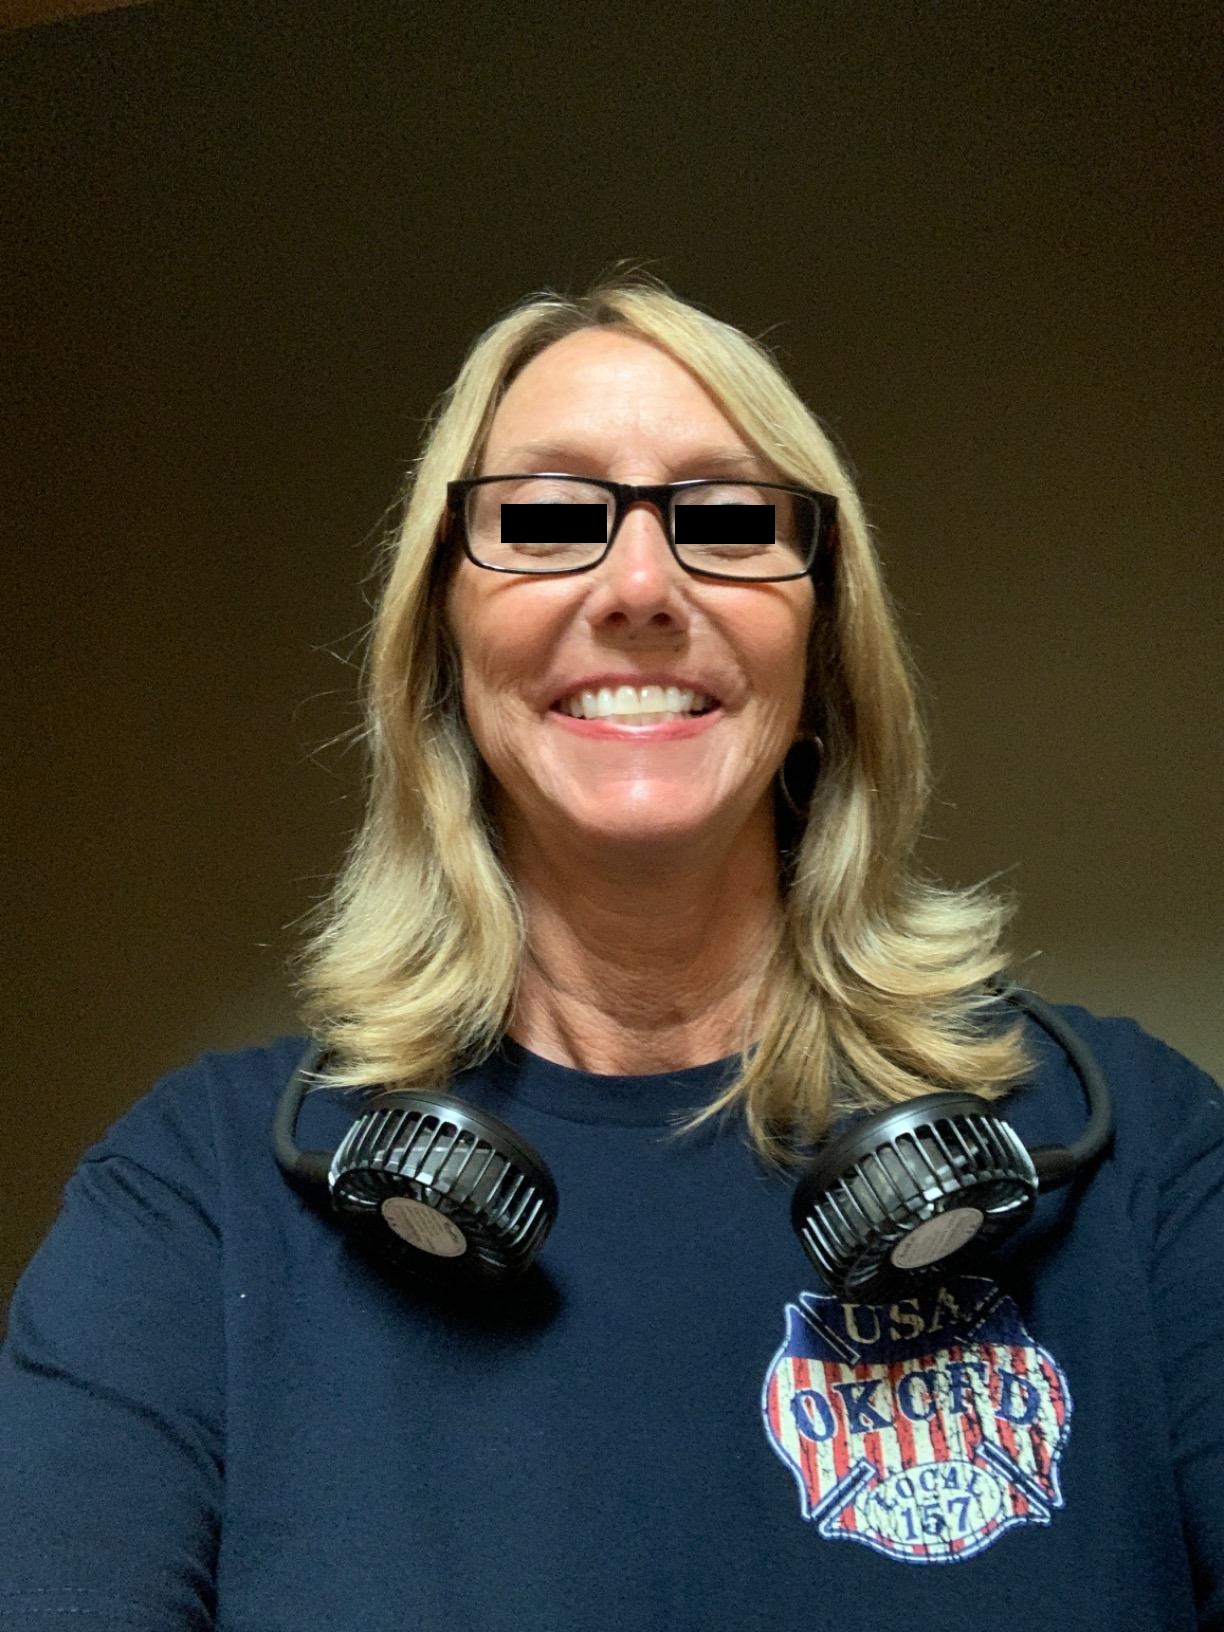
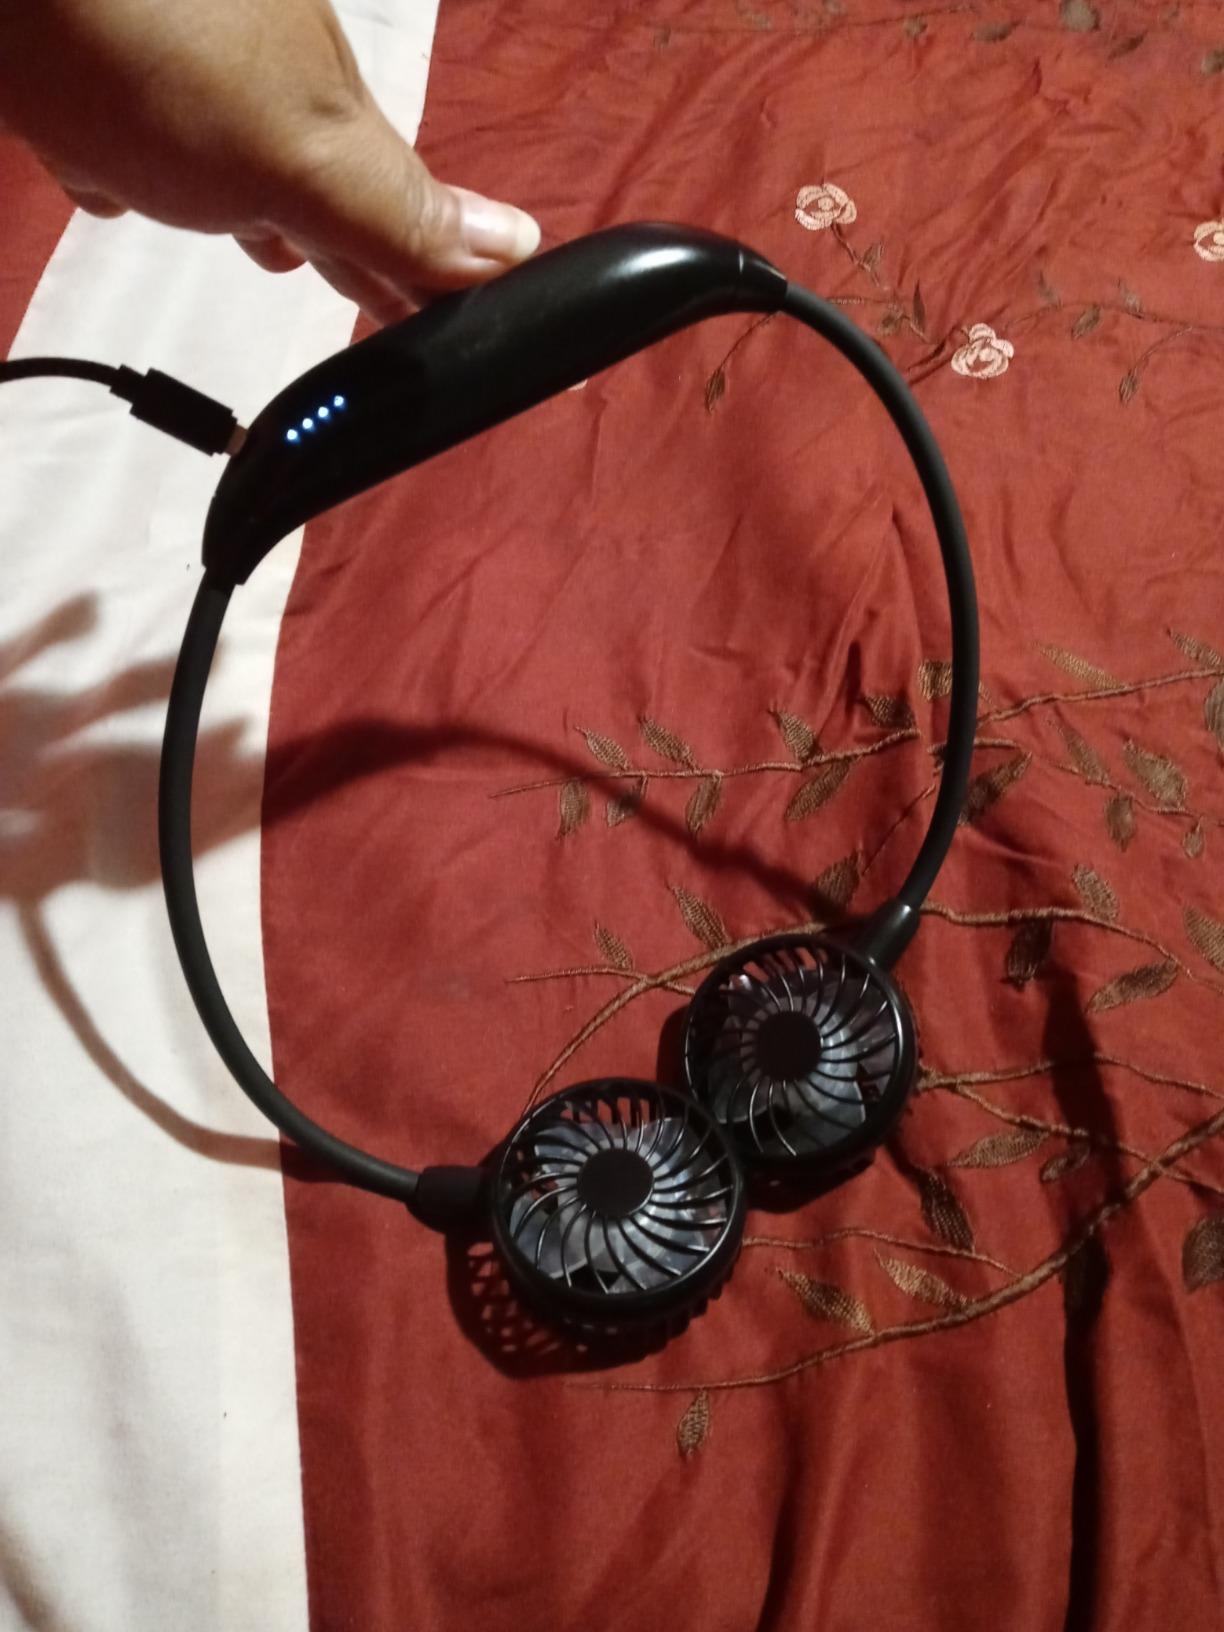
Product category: fan
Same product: yes